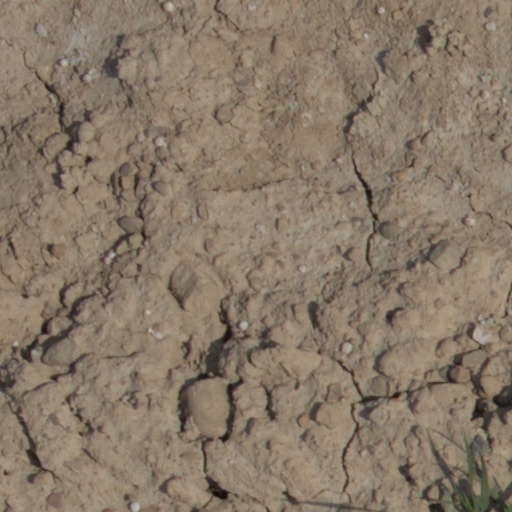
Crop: wheat